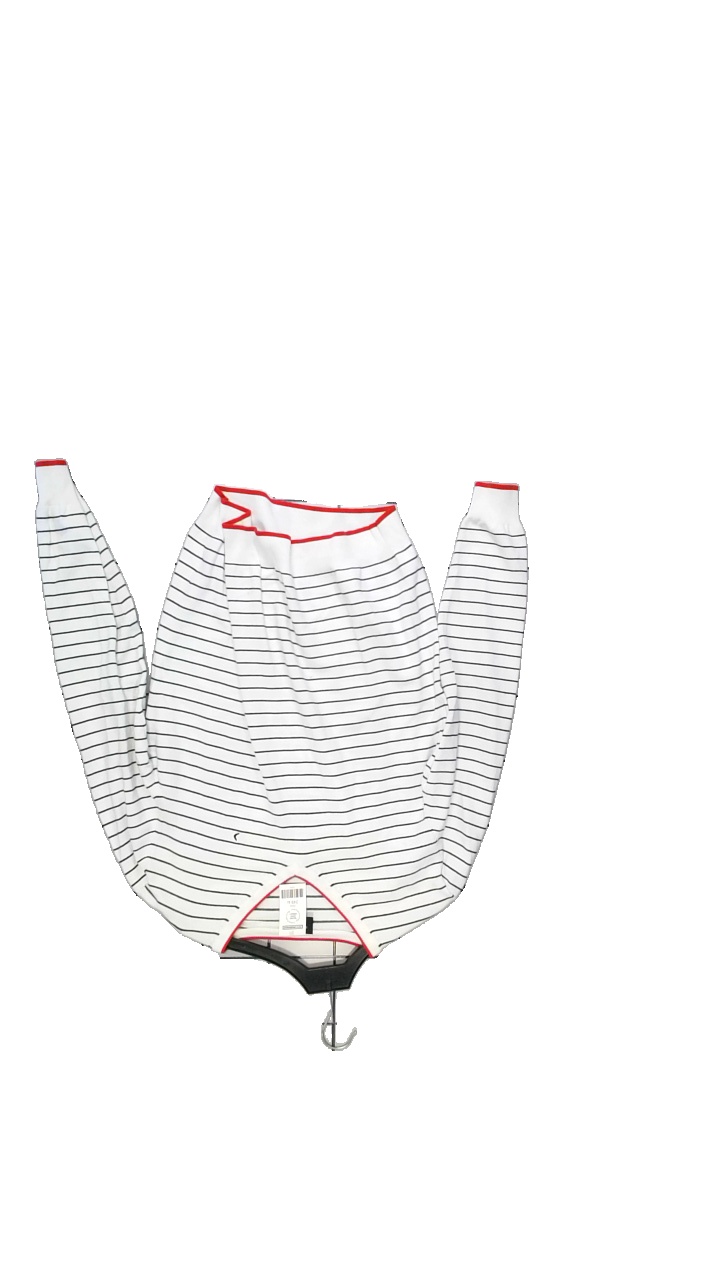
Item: Sweater (Men)
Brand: Boomerang
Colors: White, Blue
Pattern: Striped
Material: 86% Cotton, 11% Nylon, 3% Lycra
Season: Winter
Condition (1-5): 5
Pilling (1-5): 4
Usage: Reuse
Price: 150-250